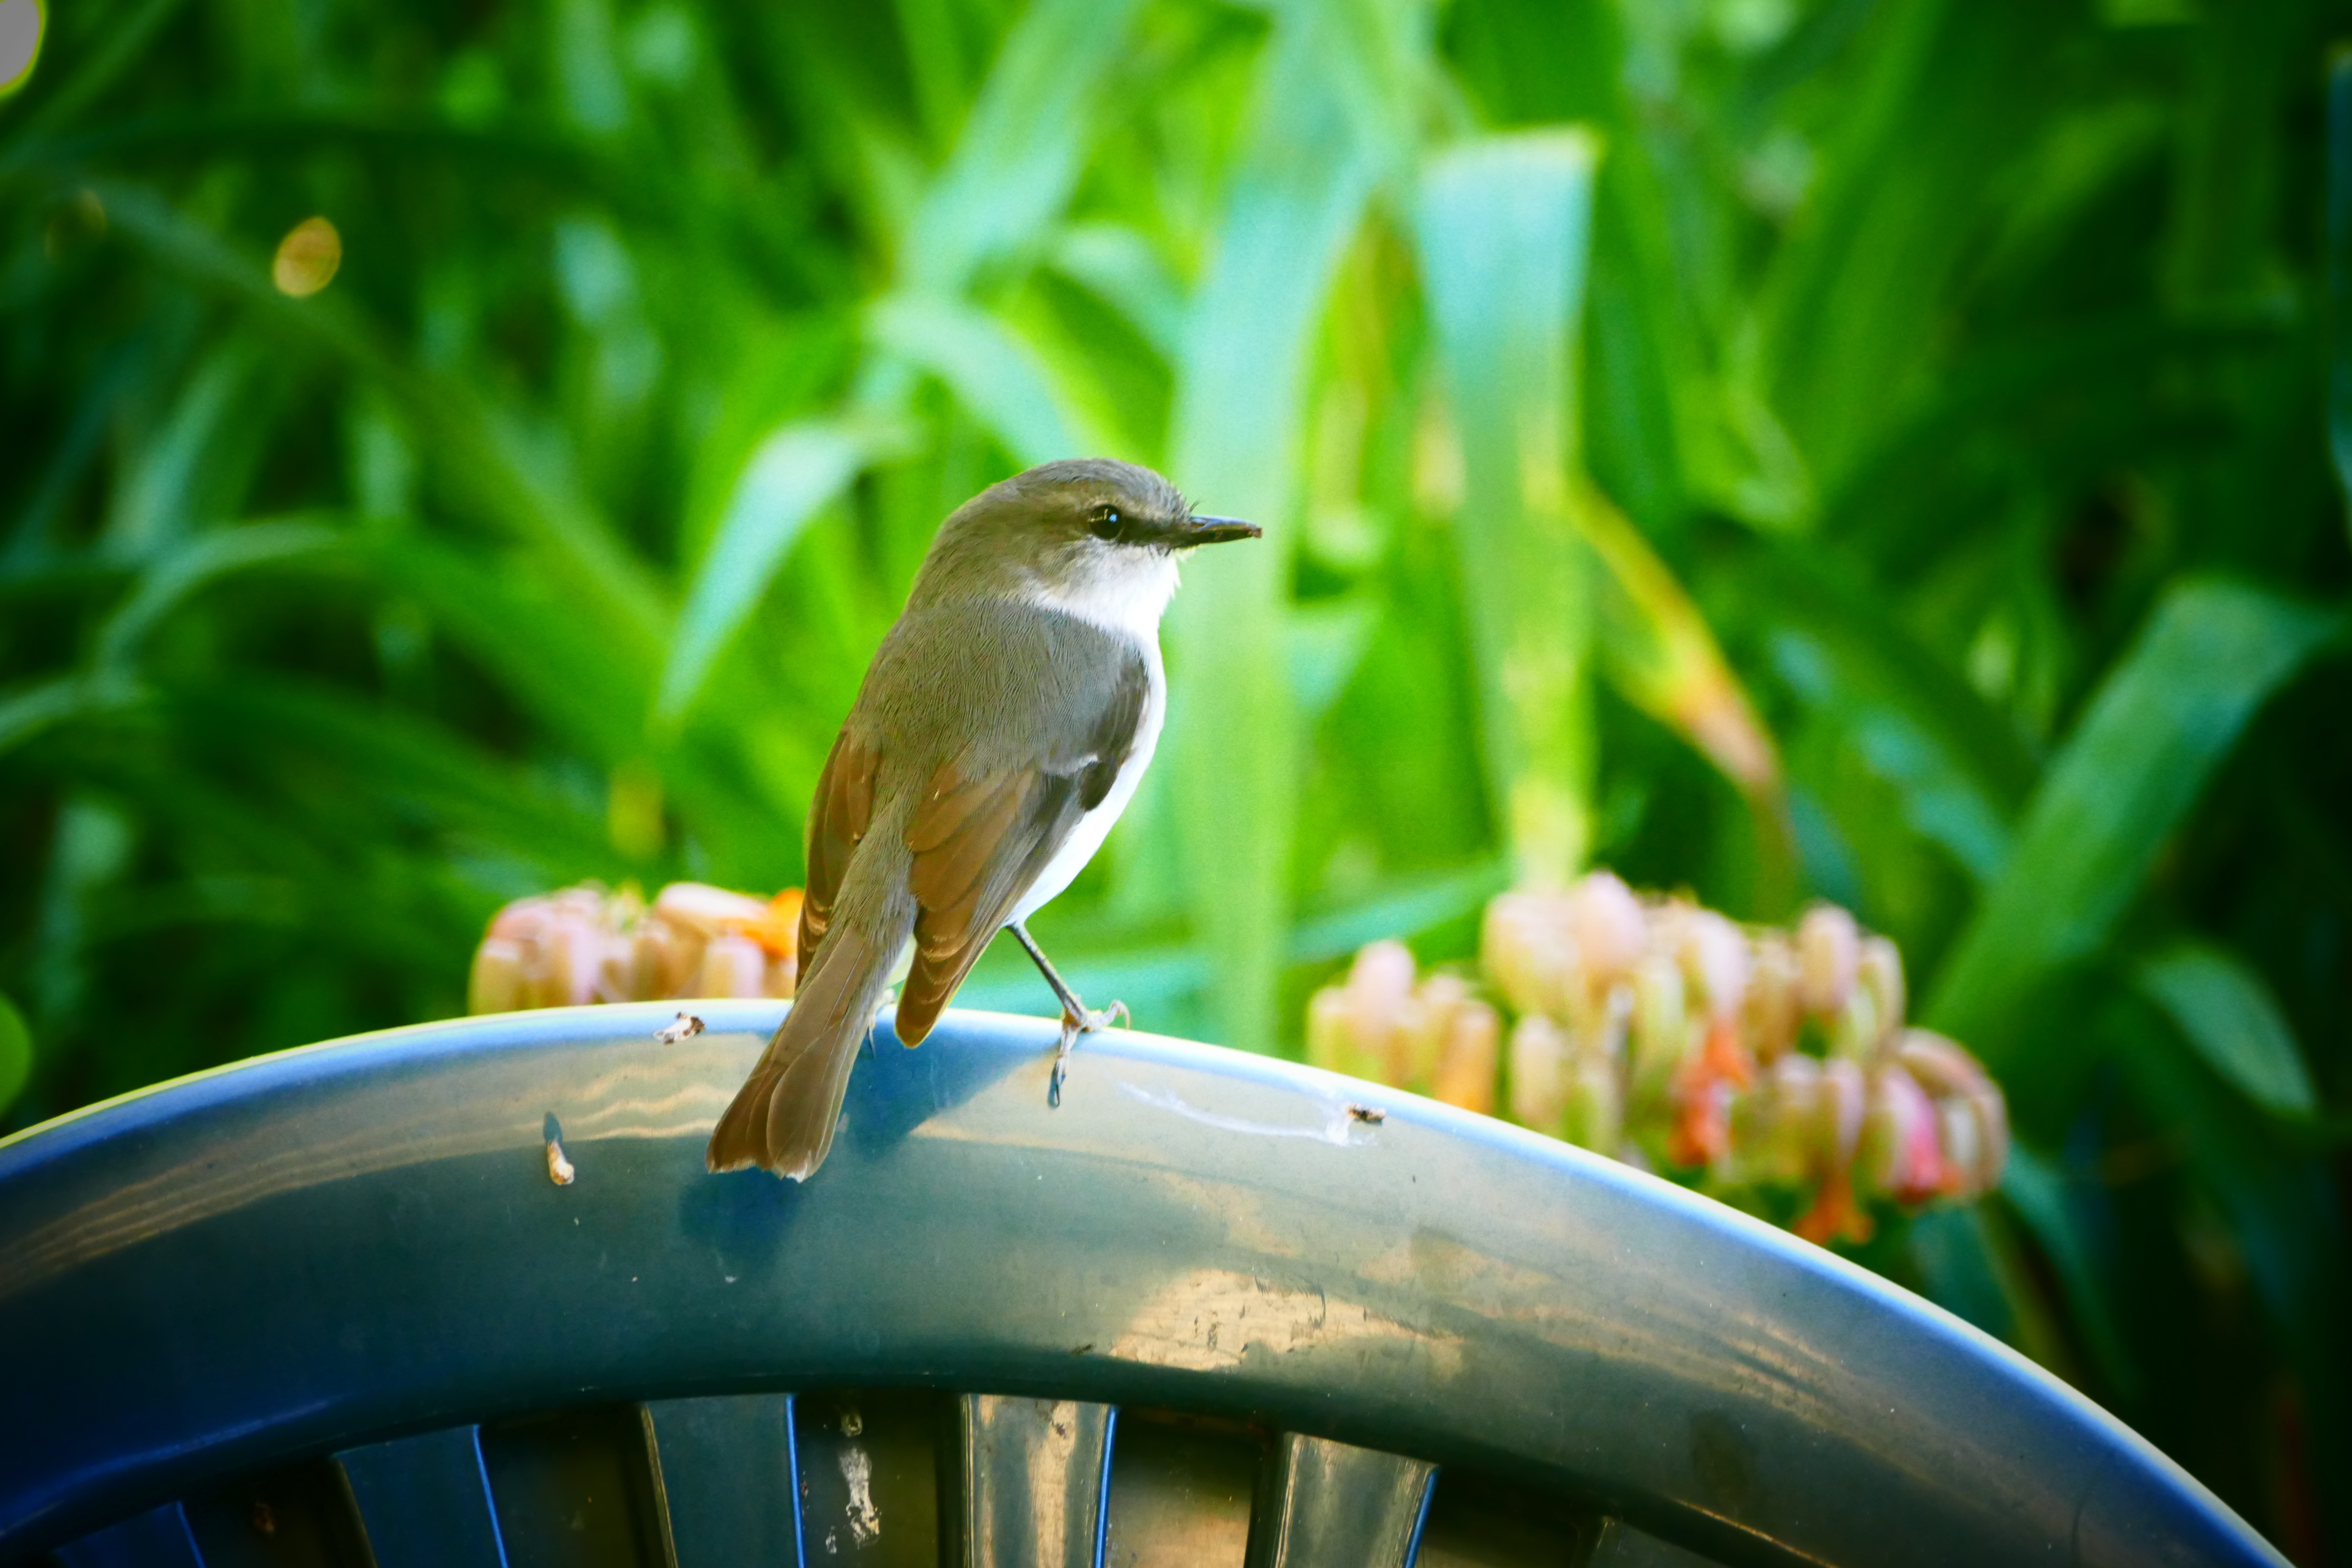
nature, branch, bird, wildlife, green, jungle, beak, fauna, close up, vertebrate, tropics, macro photography, old world flycatcher, perching bird